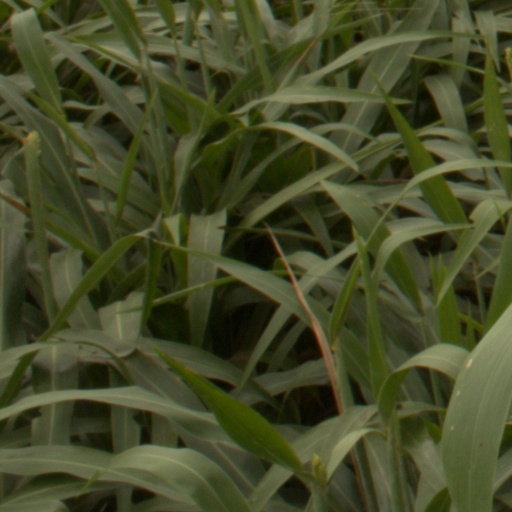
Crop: sorghum